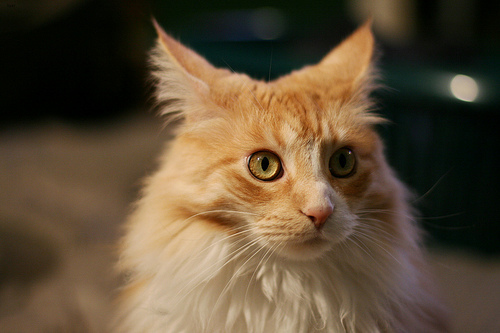
Breed: maine coon